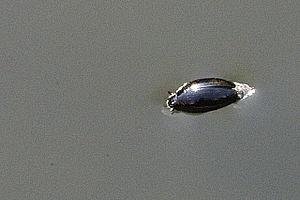
Gyrinus substriatus est une petite espèce d'insectes coléoptères de la famille des Gyrinidae très commune en France, en Suisse et en Belgique que l'on trouve à la surface des mares et des étangs au printemps et en été. Elle ne doit pas être confondue avec l'espèce voisine Gyrinus natator qui est plus nordique.